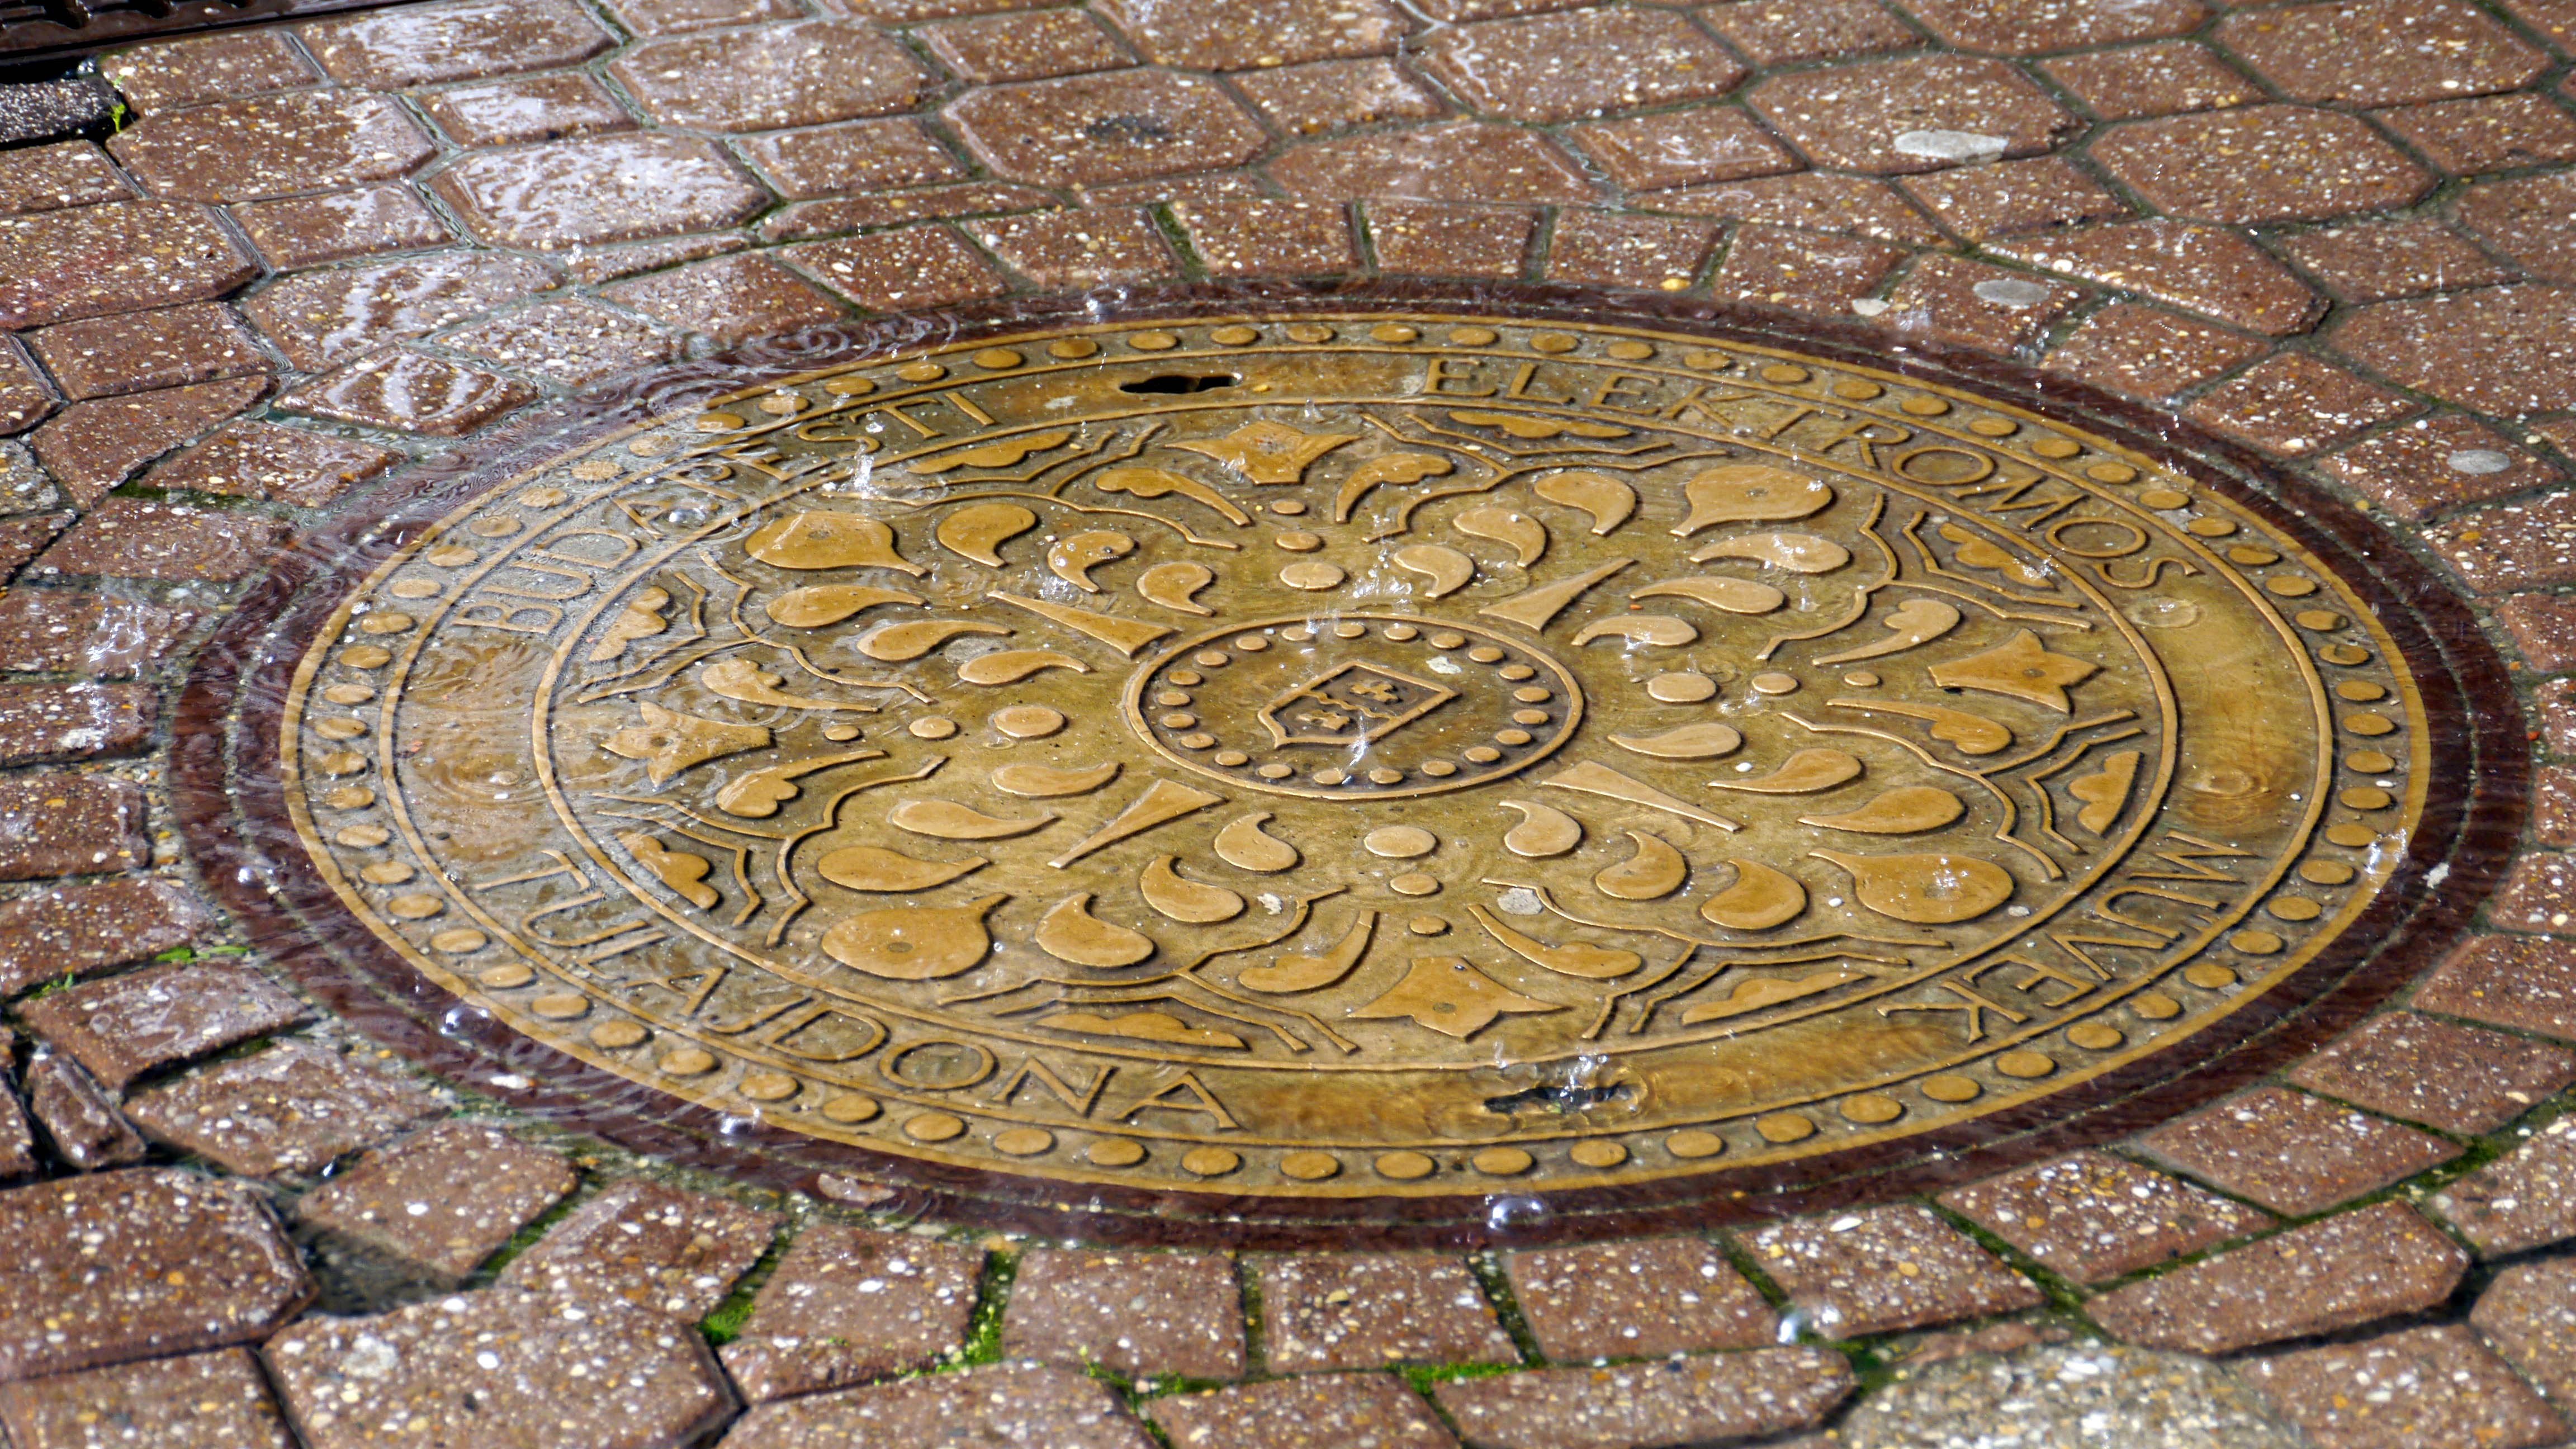
sunshine, art, thunderstorm, manhole, carving, relief, flooring, archaeological site, stone carving, road surface, manhole cover, ancient history, drain cover, maya civilization